Audrey Nicoll

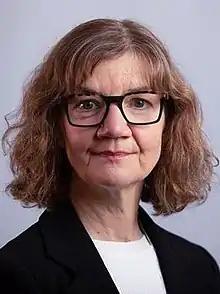
Official portrait, 2021

Audrey Elizabeth Nicoll (née Gibb; born 1961) is a Scottish politician who has been the Member of the Scottish Parliament (MSP) for Aberdeen South and North Kincardine since 2021. A member of the Scottish National Party (SNP), she has represented the Torry/Ferryhill ward in the Aberdeen City Council since 2019